Israel Weiss

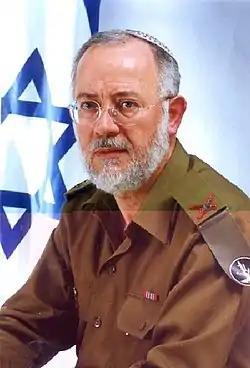
Israel Weiss

Israel Weiss (born 1949) was the Chief Military Rabbi of the Israel Defense Forces serving in the position between 2000 and 2006, with a rank of Brigadier General. His predecessor in that position was Rabbi Gad Navon.